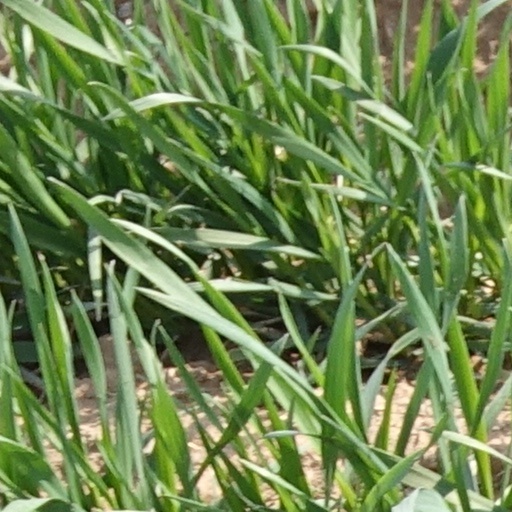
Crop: wheat